Old Vic New Voices

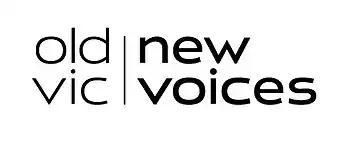

Old Vic New Voices (OVNV) is The Old Vic’s Education, Community and Emerging Talent programme.